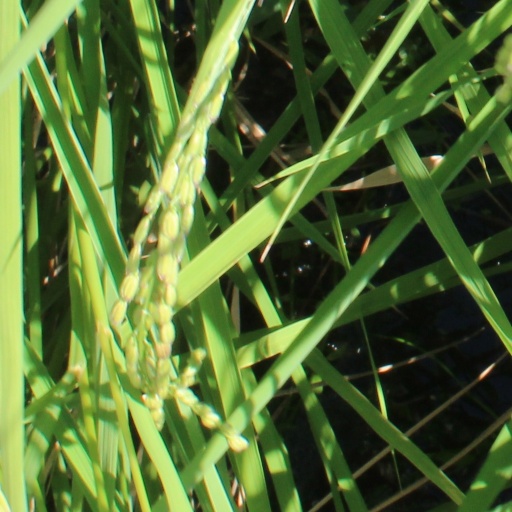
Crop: rice